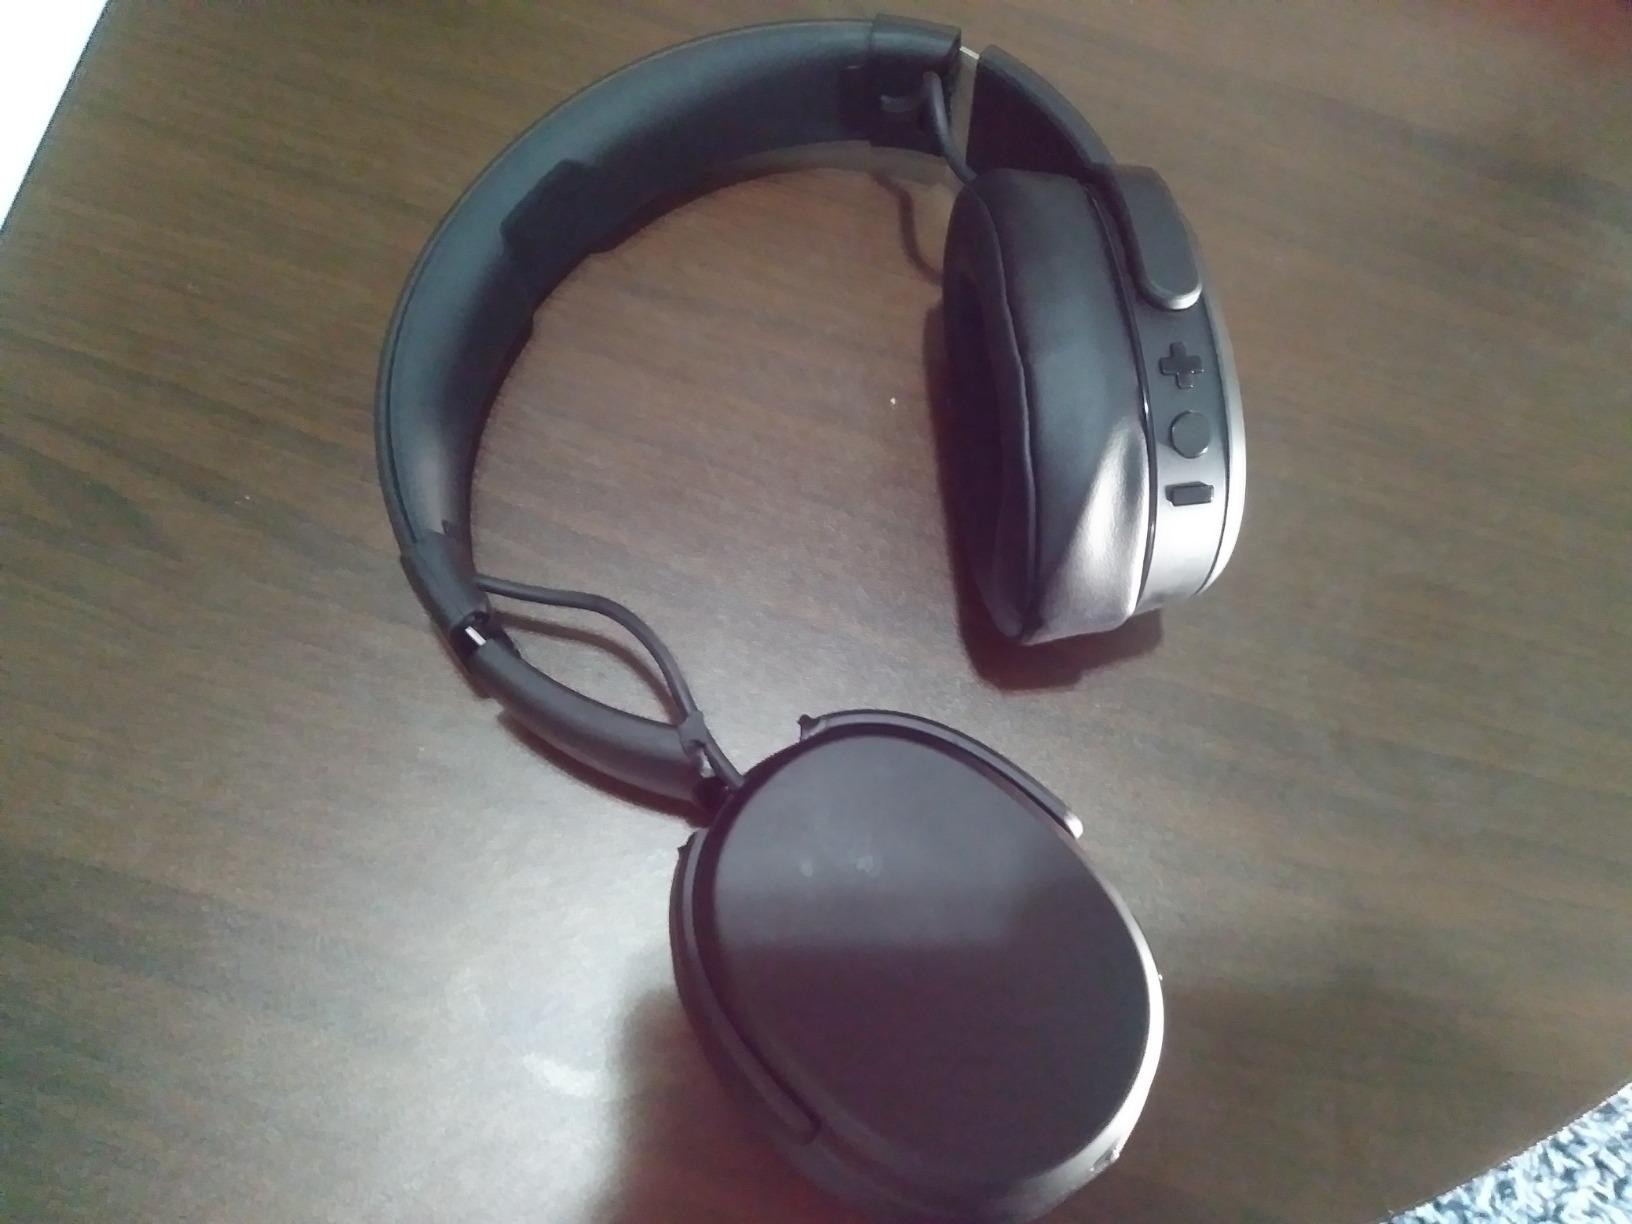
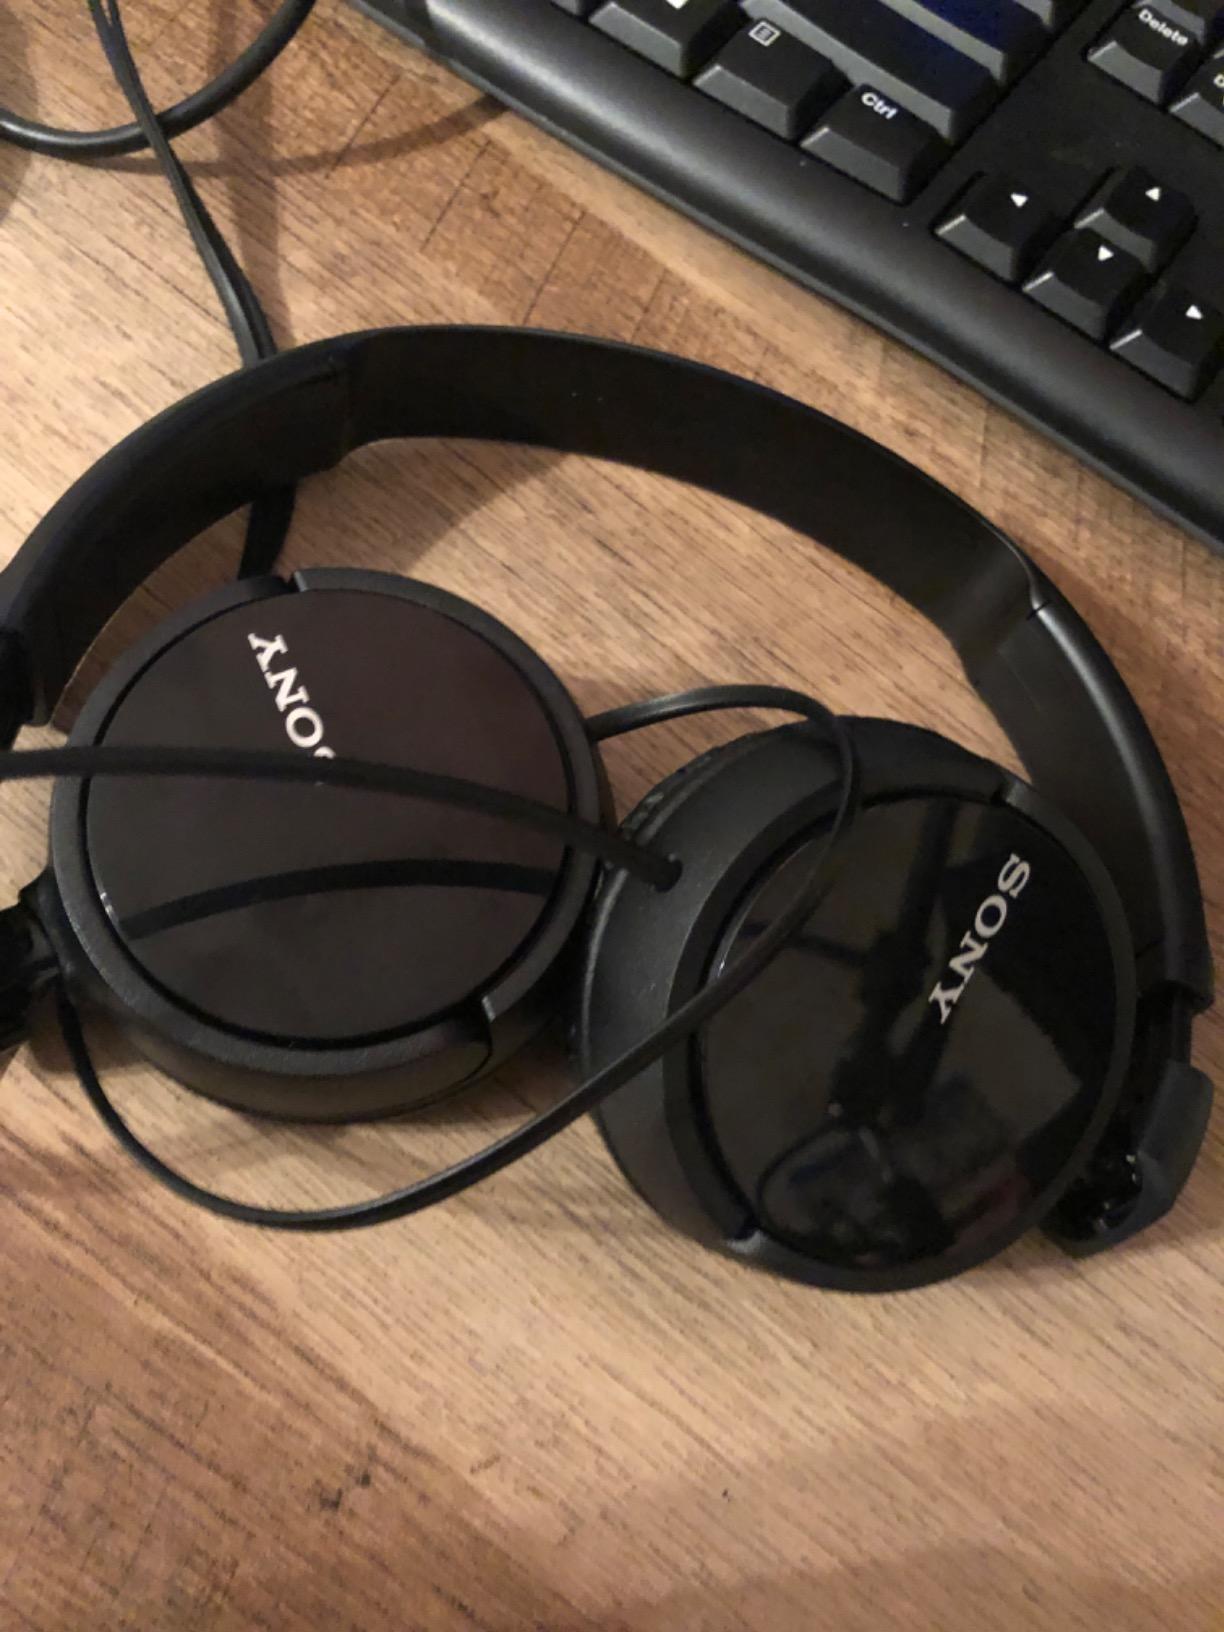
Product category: headphones
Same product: no